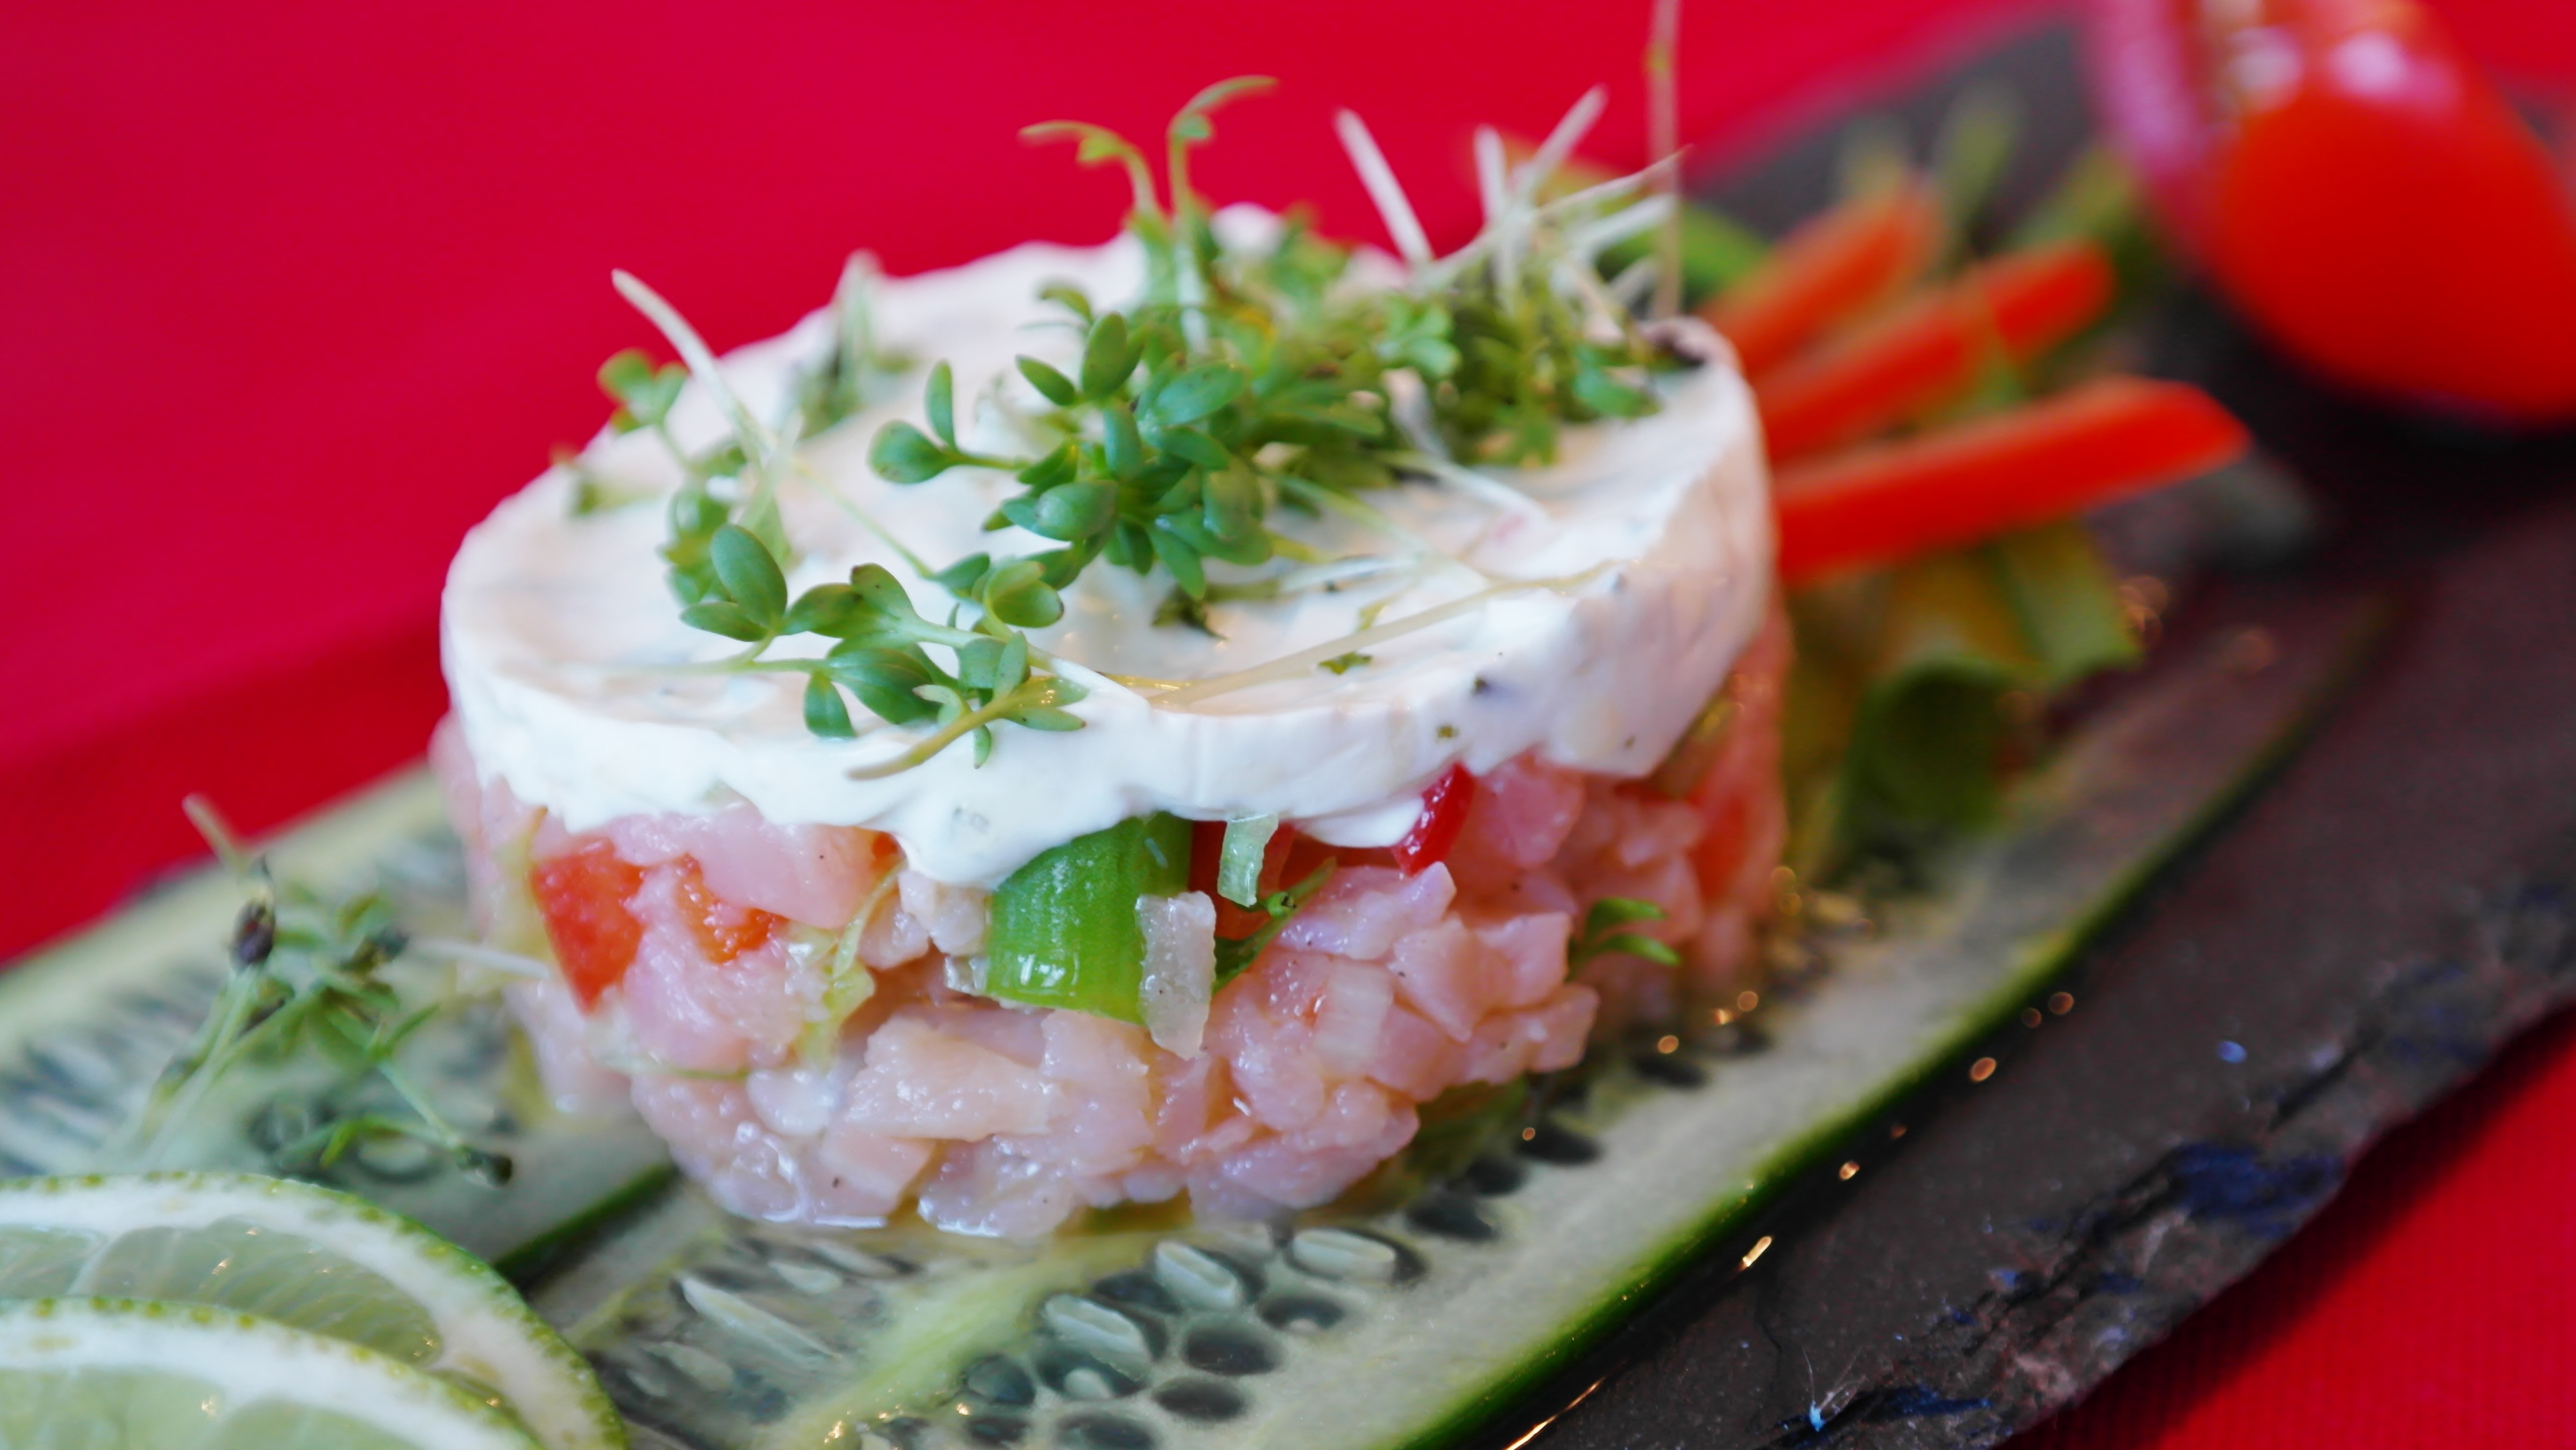
dish, meal, food, salad, produce, fishing, plate, seafood, fish, gourmet, eat, cuisine, delicious, tomato, asian food, nutrition, cucumber, salmon, starter, dine, cream cheese, delicacies, hors d oeuvre, smoked fish, tartar, salmon tartare